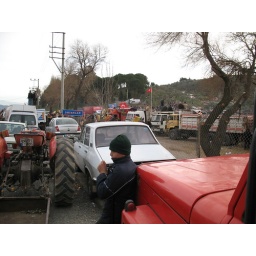
everyone wishes they had a camel, and others have to ride home in a car